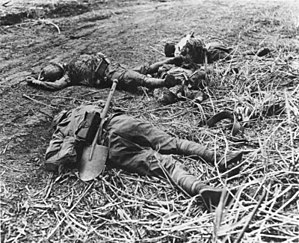
Slaget ved Edson's Ridge / Efterspil
Døde japanske soldater på jorden nær Hill 123 efter slaget.
Slaget ved Edson's Ridge som også kendes under navnene Battle of Edson's Ridge, Battle of the Bloody Ridge, Battle of Raiders Ridge og Battle of the Ridge var et landslag i Stillehavskrigen under 2. verdenskrig mellem Kejserriget Japan og de Allierede. Slaget blev udkæmpet 12. – 14. september 1942 på øen Guadalcanal i Salomonøerne og var den anden af tre store japanske landoffensiver under Slaget om Guadalcanal.